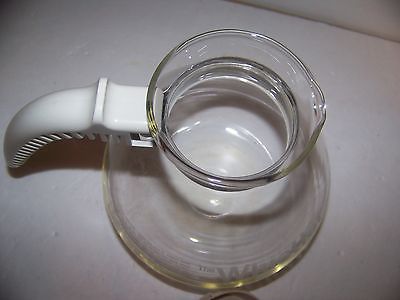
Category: kettle